Varetta Dillard

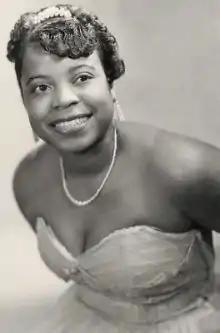

Varetta Mamie Dillard (February 3, 1933 – October 4, 1993) was an American rhythm and blues singer in the 1950s whose biggest hit was "Mercy, Mr. Percy".